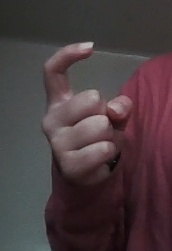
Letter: ra